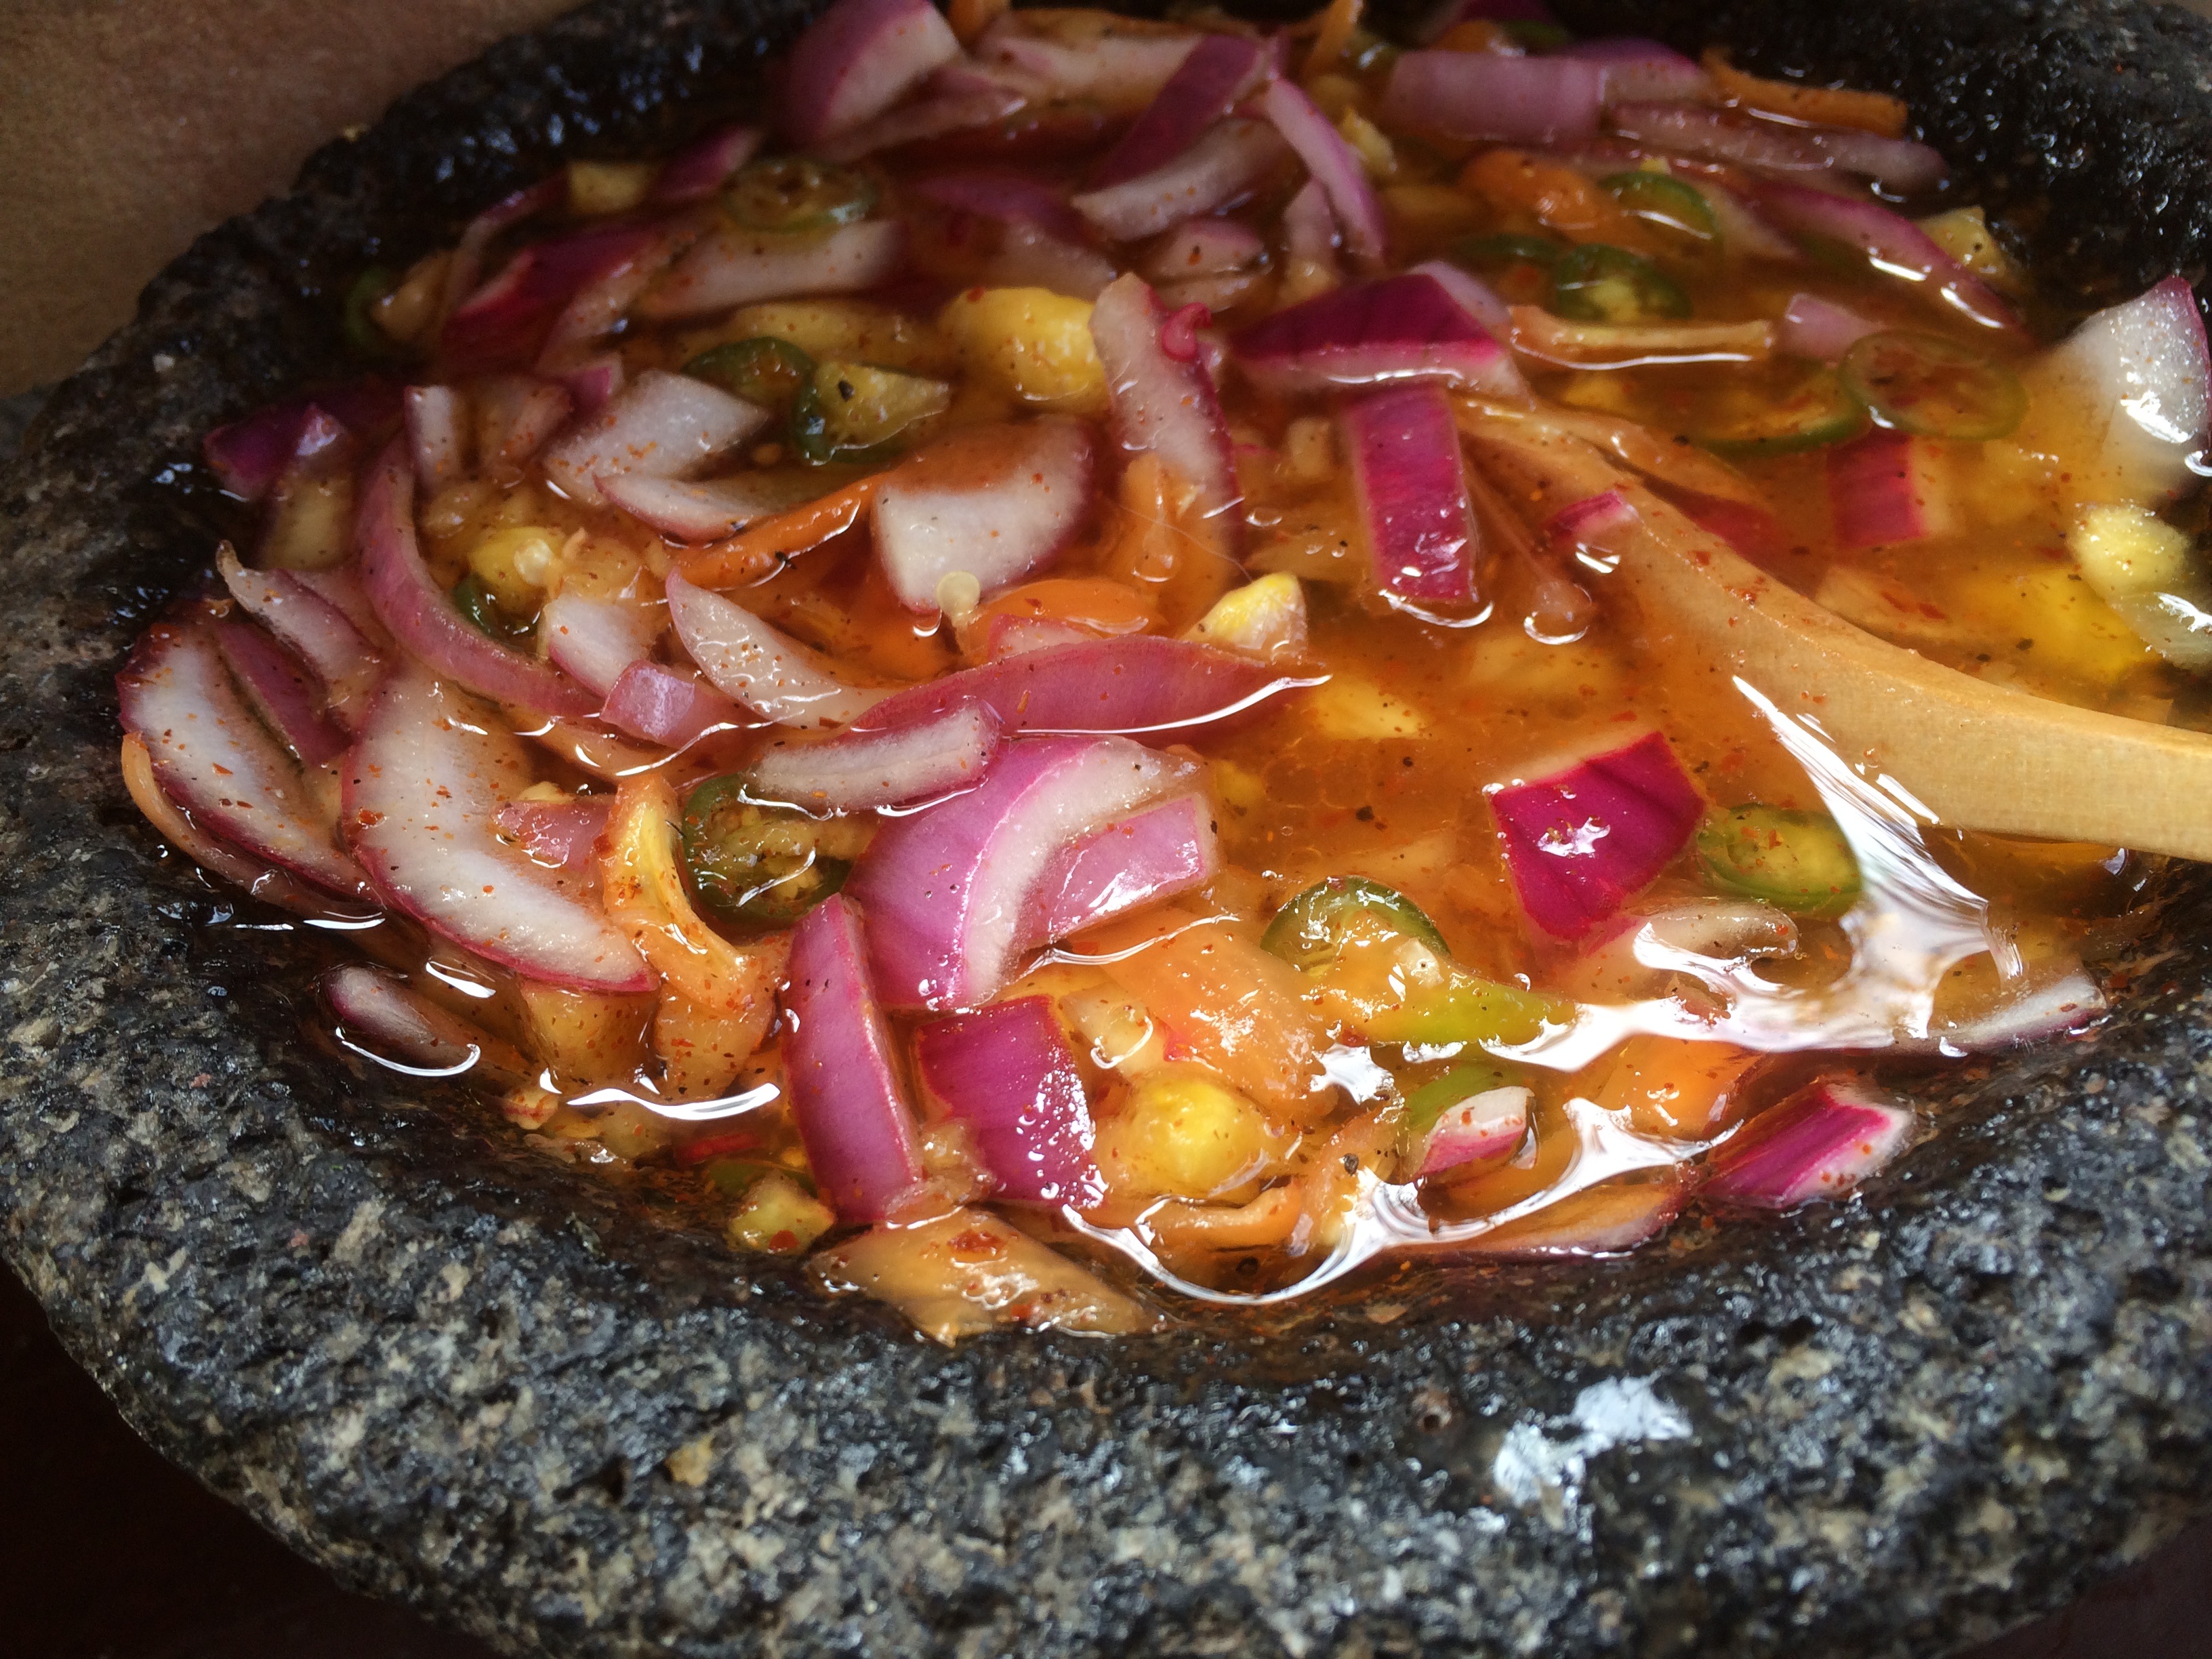
plant, dish, food, produce, vegetable, meat, cuisine, flowering plant, land plant